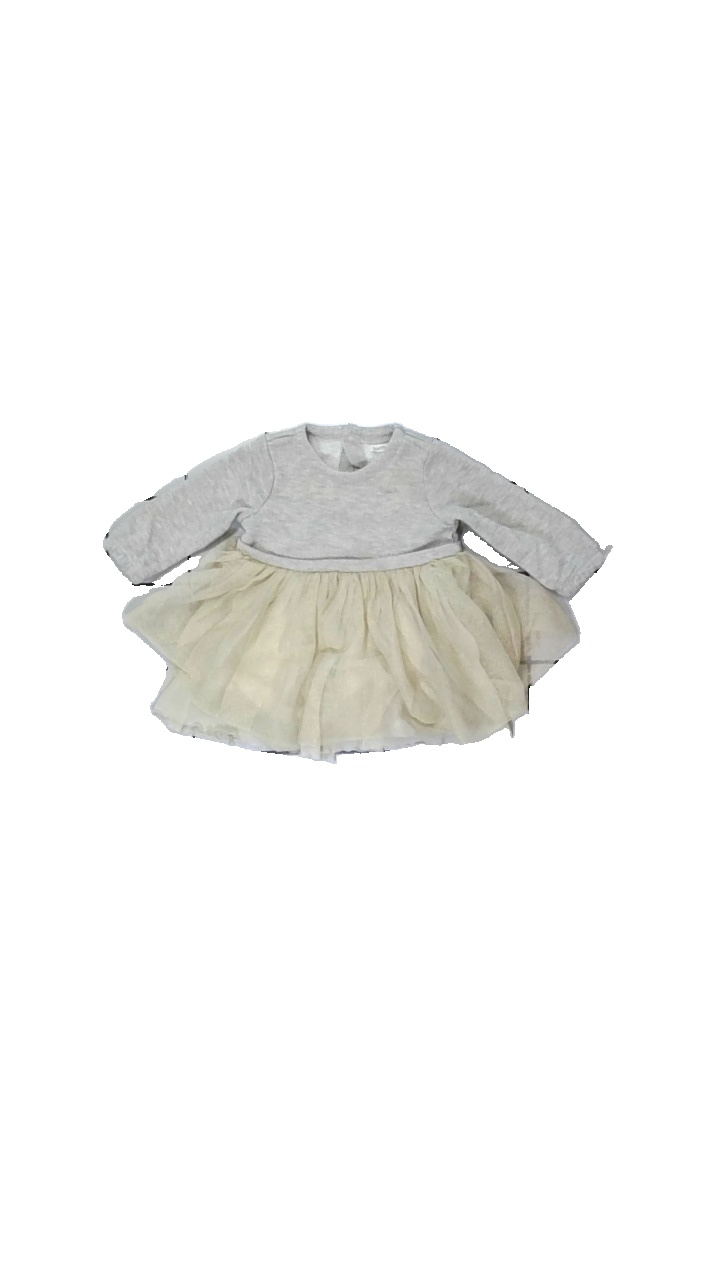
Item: Dress (Children)
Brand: Boutchou
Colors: Grey
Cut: Regular, C-collar
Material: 57% cotton, 35% polyester, 8% fibre metal
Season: All
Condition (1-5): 3
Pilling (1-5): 3
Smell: Minor
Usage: Reuse
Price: <50